Foreign relations of Taiwan

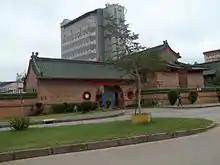
The ROC embassy in Mbabane, Eswatini

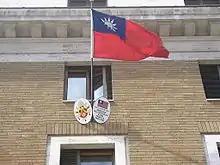
Due to the limited size of Vatican City, all embassies accredited to the Holy See are located in Rome, outside the borders of Vatican City. Hence, the ROC's embassy to the Holy See is located in Italy, a country that does not officially recognise, but still maintains close unofficial links with, the ROC.

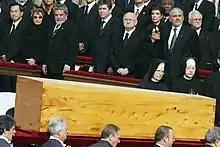

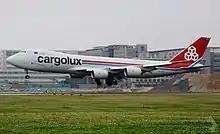
Luxembourg aircraft in Taiwan

A certain number of countries have official diplomatic relations with the PRC but also maintain some form of unofficial diplomatic relations with Taiwan. This number includes 59 sovereign states, 3 dependent or quasi-dependent territories, and the European Union.